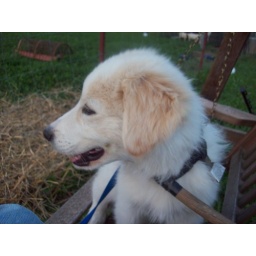
the stick around his neck is to train him to stay in the fence